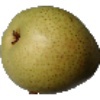
Label: Pear 1